Nikon F50

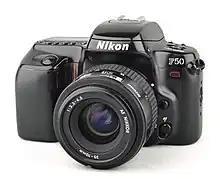
Nikon F50 with 35-70mm AF lens

The F50 (or N50 as it is known in North America) is a 35mm film SLR camera which was introduced by Nikon in 1994. It was aimed at the lower end of the amateur autofocus SLR market.